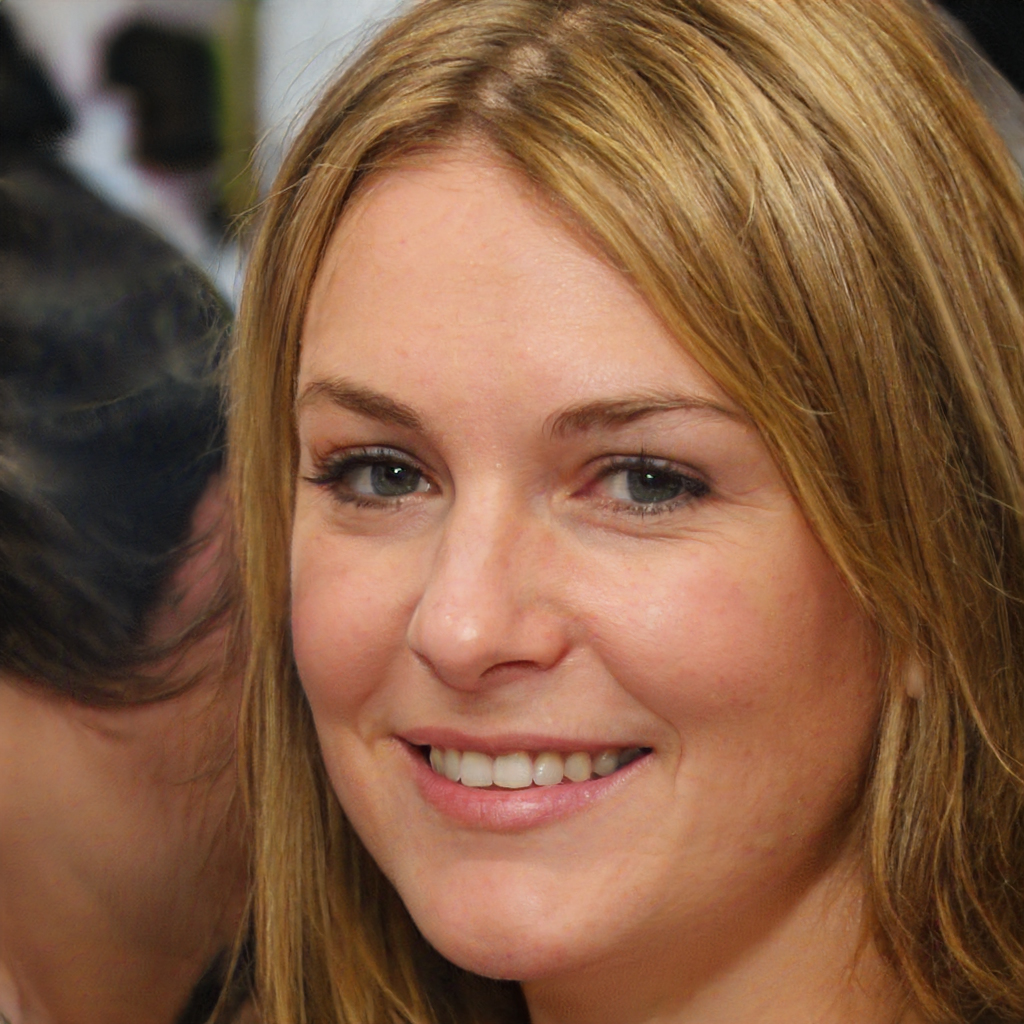
Label: Colored